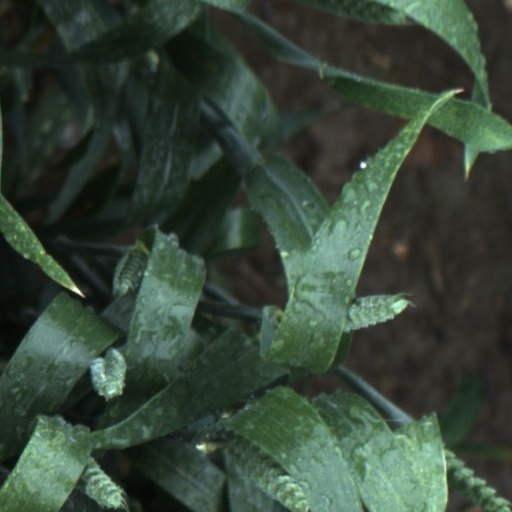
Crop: wheat